Olga Kovalkova

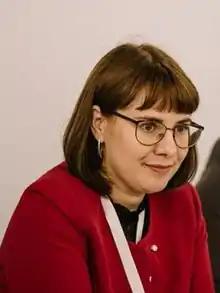
Kovalkova in 2020

Olga Kovalkova, also known as Volha Kavalkova (born 26 January 1984), is a Belarusian activist and a member of the presidium of the Coordination Council of Belarus that was formed by the presidential candidate Sviatlana Tsikhanouskaya to transition the political power in Belarus in the aftermath the 2020 Belarusian protests and the disputed 2020 Belarusian presidential election.